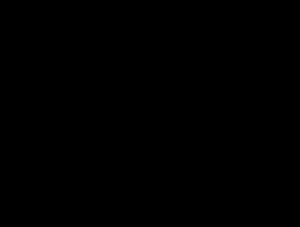
Pyruvat
Strukturen af pyrodruesyre
Pyrodruesyre, hvis anion kaldes pyruvat er en kemisk forbindelse der dannes i glykolysen ved nedbrydning af kulhydrater. Pyruvat oxideres af pyruvatdehydrogenasekomplekset til acetyl-CoA som er den vigtigste reaktant i citronsyrecyklen, hvor det omdannes til kuldioxid og vand. Pyruvat kan under iltfrie forhold reduceres til mælkesyre.